Chamfer (geometry)

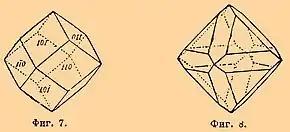
Historical drawings of rhombic dodecahedron and slightly chamfered octahedron

The chamfered octahedron is a convex polyhedron constructed by truncating the 8 order-3 vertices of the rhombic dodecahedron. These truncated vertices become congruent equilateral triangles, and the original 12 rhombic faces become congruent flattened hexagons.
For a certain depth of truncation, all (final) edges of the cO have the same length; then, the hexagons are equilateral, but not regular.